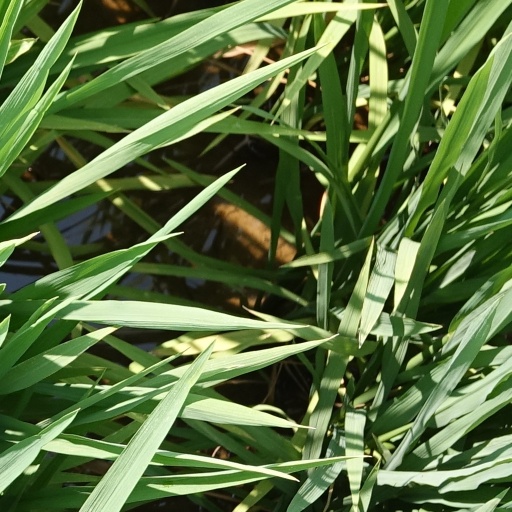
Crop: rice